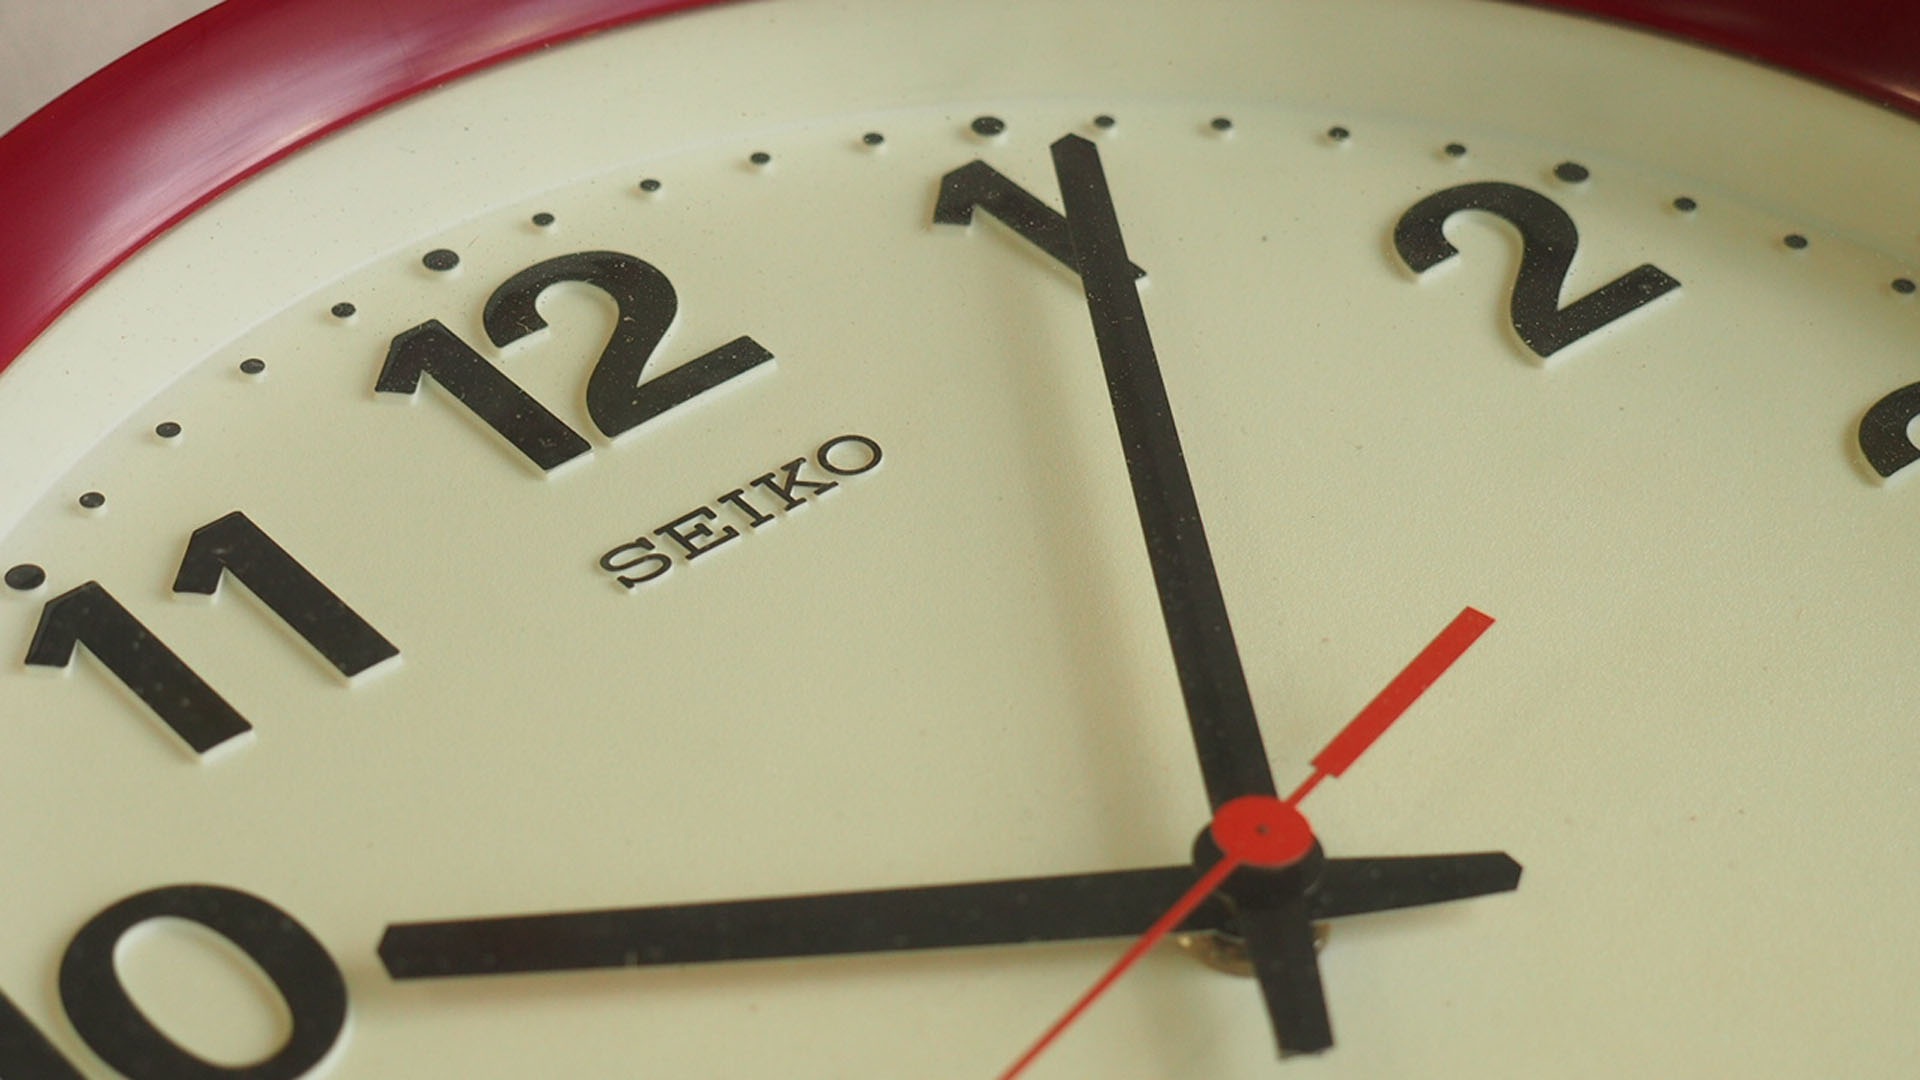
watch, hand, wheel, clock, time, gauge, decor, home accessories, seiko